Military history of Nova Scotia

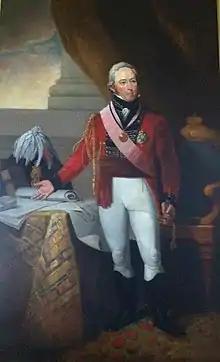
Sir John Coape Sherbrooke – Lt Gov. of Nova Scotia departed Halifax and conquered Maine, renaming the colony New Ireland

The Acadians and Mi’kmaq also resisted in the Chignecto region. They were victorious in the Battle of Petitcodiac (1755). In the spring of 1756, a wood-gathering party from Fort Monckton (former Fort Gaspareaux), was ambushed and nine were scalped. In the April 1757, after raiding Fort Edward, the same band of Acadian and Mi'kmaq partisans raided Fort Cumberland, killing and scalping two men and taking two prisoners. July 20, 1757 Mi'kmaq killed 23 and captured two of Gorham's rangers outside Fort Cumberland near present-day Jolicure, New Brunswick. In March 1758, forty Acadian and Mi'kmaq attacked a schooner at Fort Cumberland and killed its master and two sailors. In the winter of 1759, the Mi'kmaq ambushed five British soldiers on patrol while they were crossing a bridge near Fort Cumberland. They were ritually scalped and their bodies mutilated as was common in the savage warfare of the Indians. During the night of 4 April 1759, using canoes, a force of Acadians and French captured the transport. At dawn they attacked the ship Moncton and chased it for five hours down the Bay of Fundy. Although the Moncton escaped, its crew suffered one killed and two wounded.